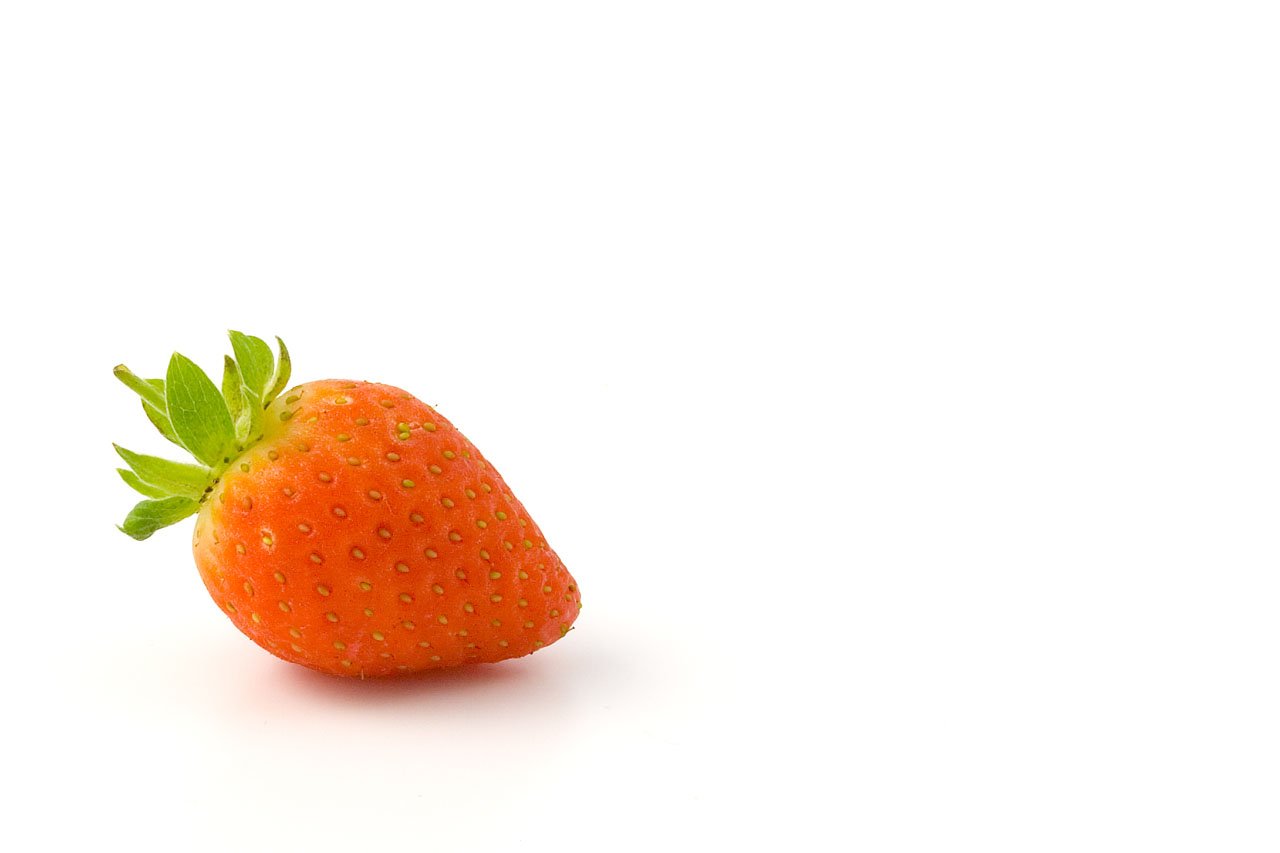
plant, fruit, sweet, food, green, red, produce, balance, juicy, healthy, health, strawberry, energy, juice, vitamin, eating, nutrition, bright, tasty, fruits, strawberries, diet, vitamins, citrus, nutritional, flowering plant, nutrients, land plant